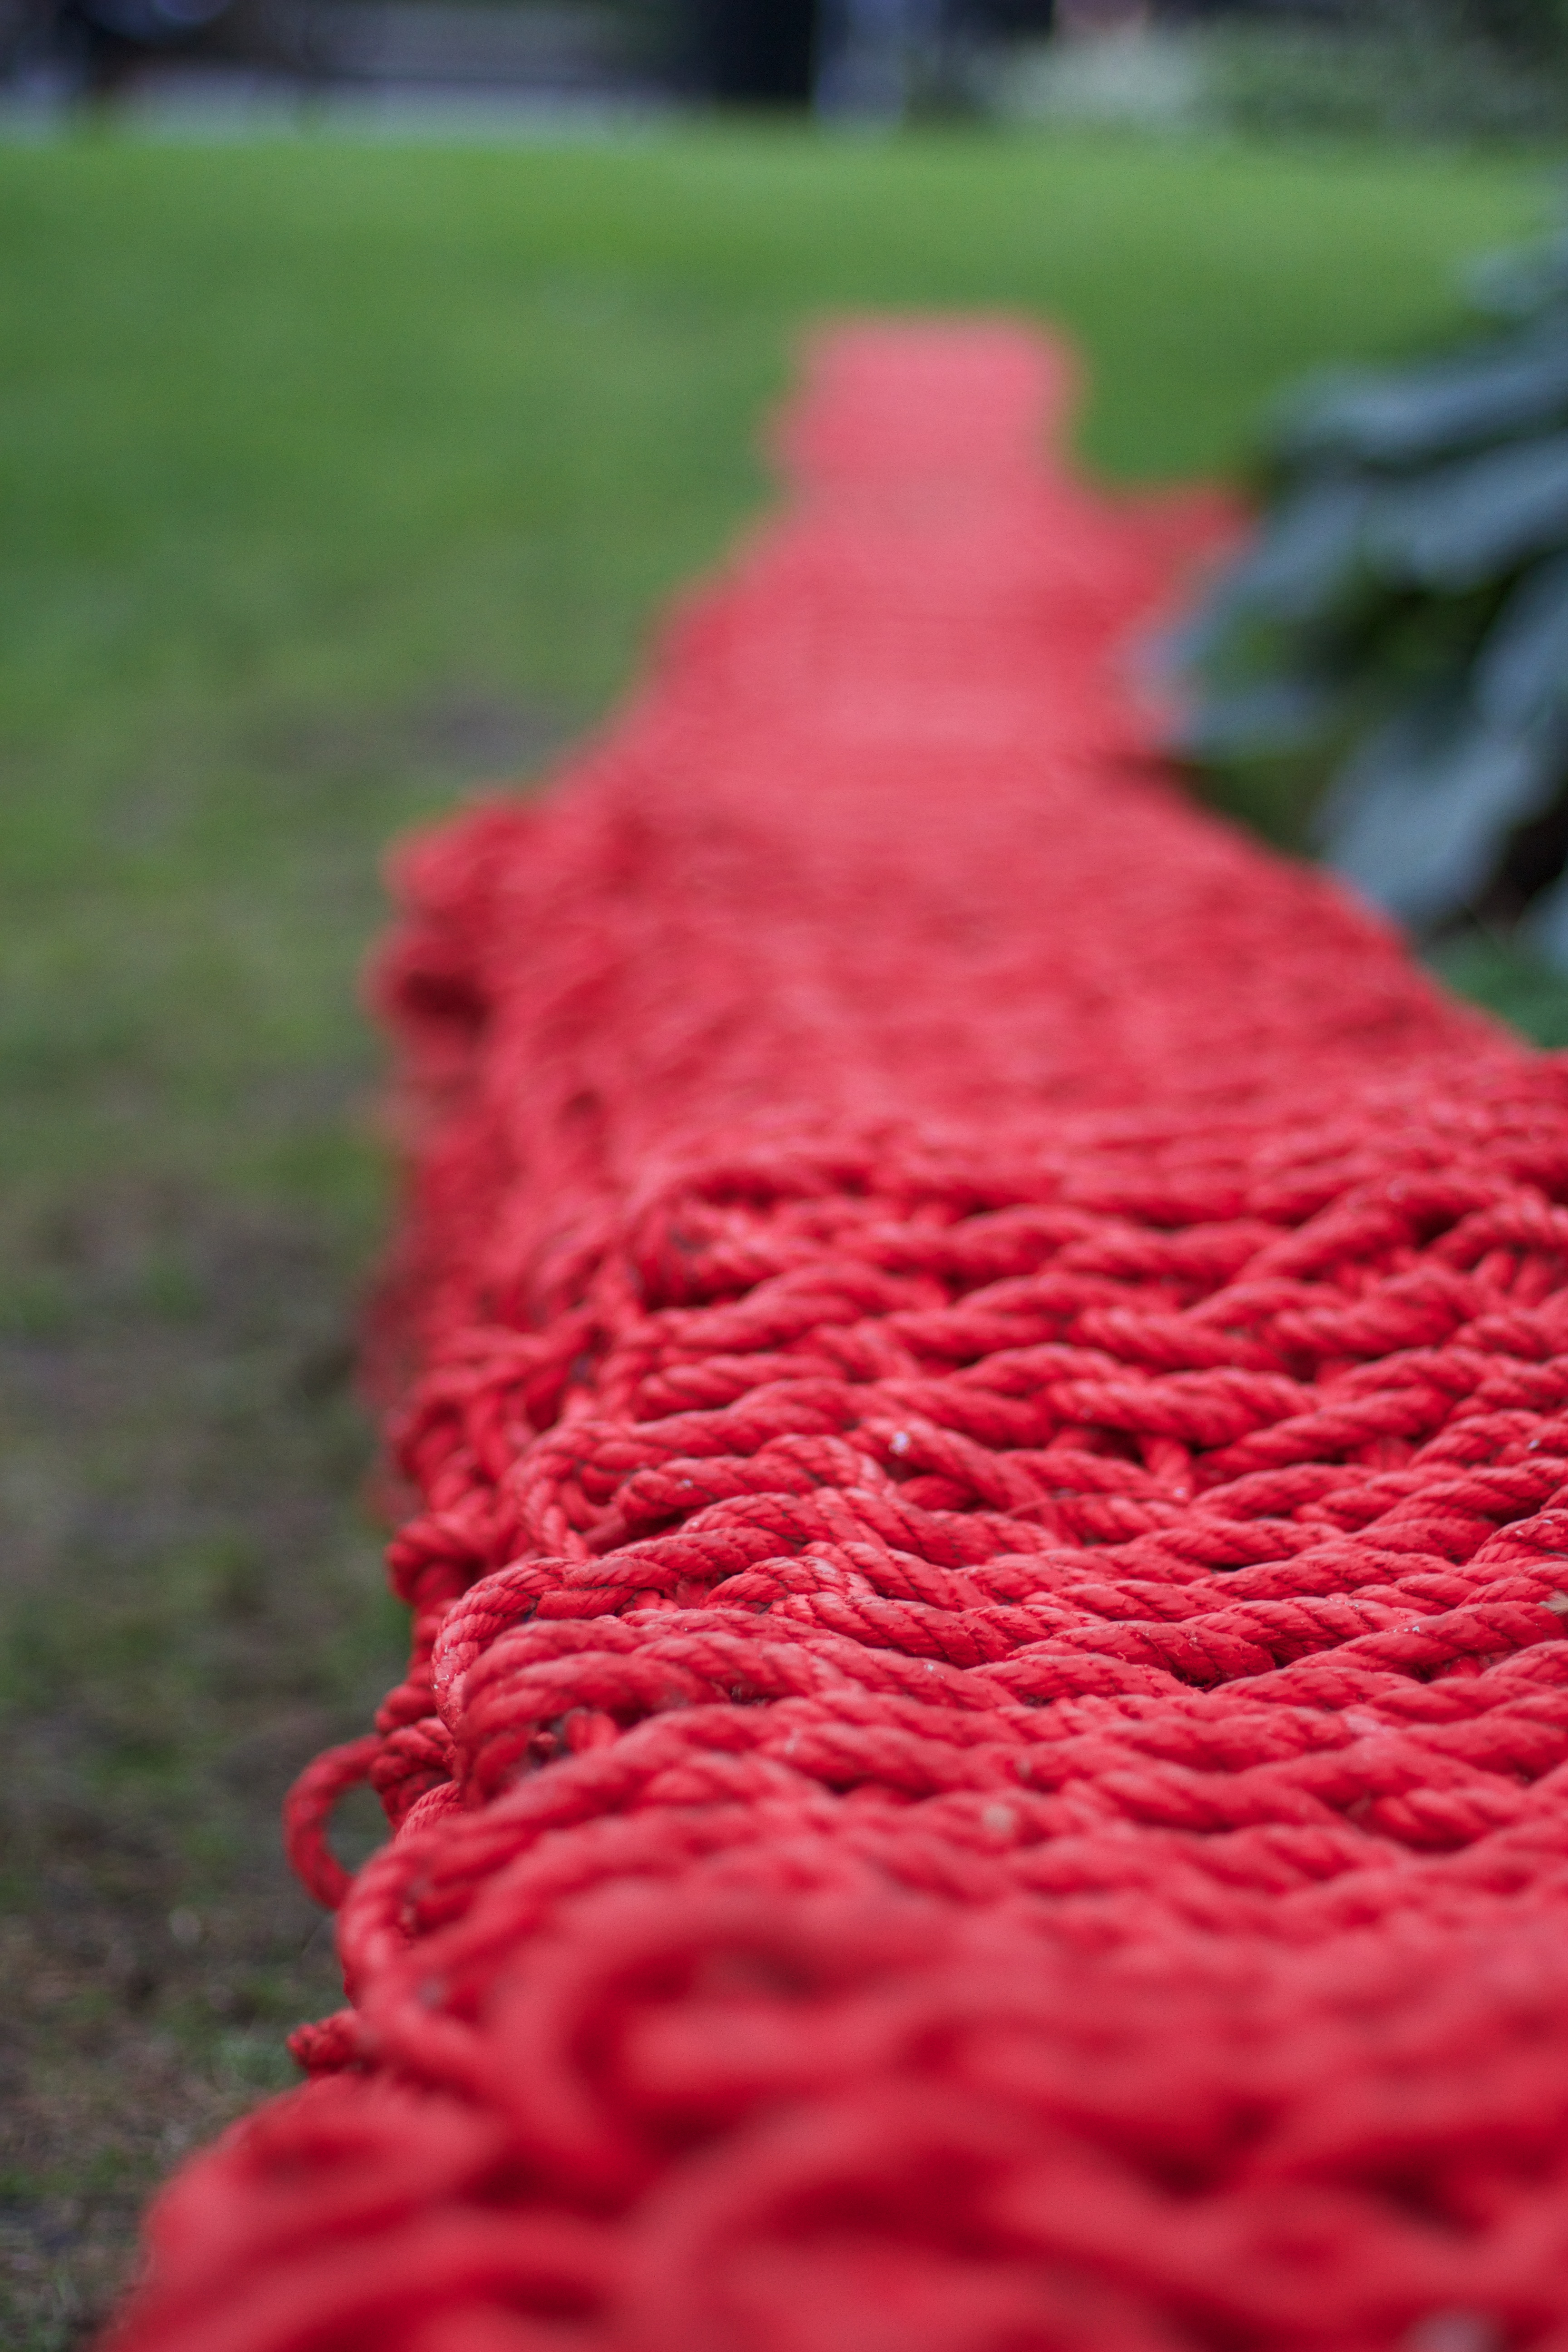
lawn, flower, petal, green, red, color, pink, thread, crochet, knitting, textile, art, raildog